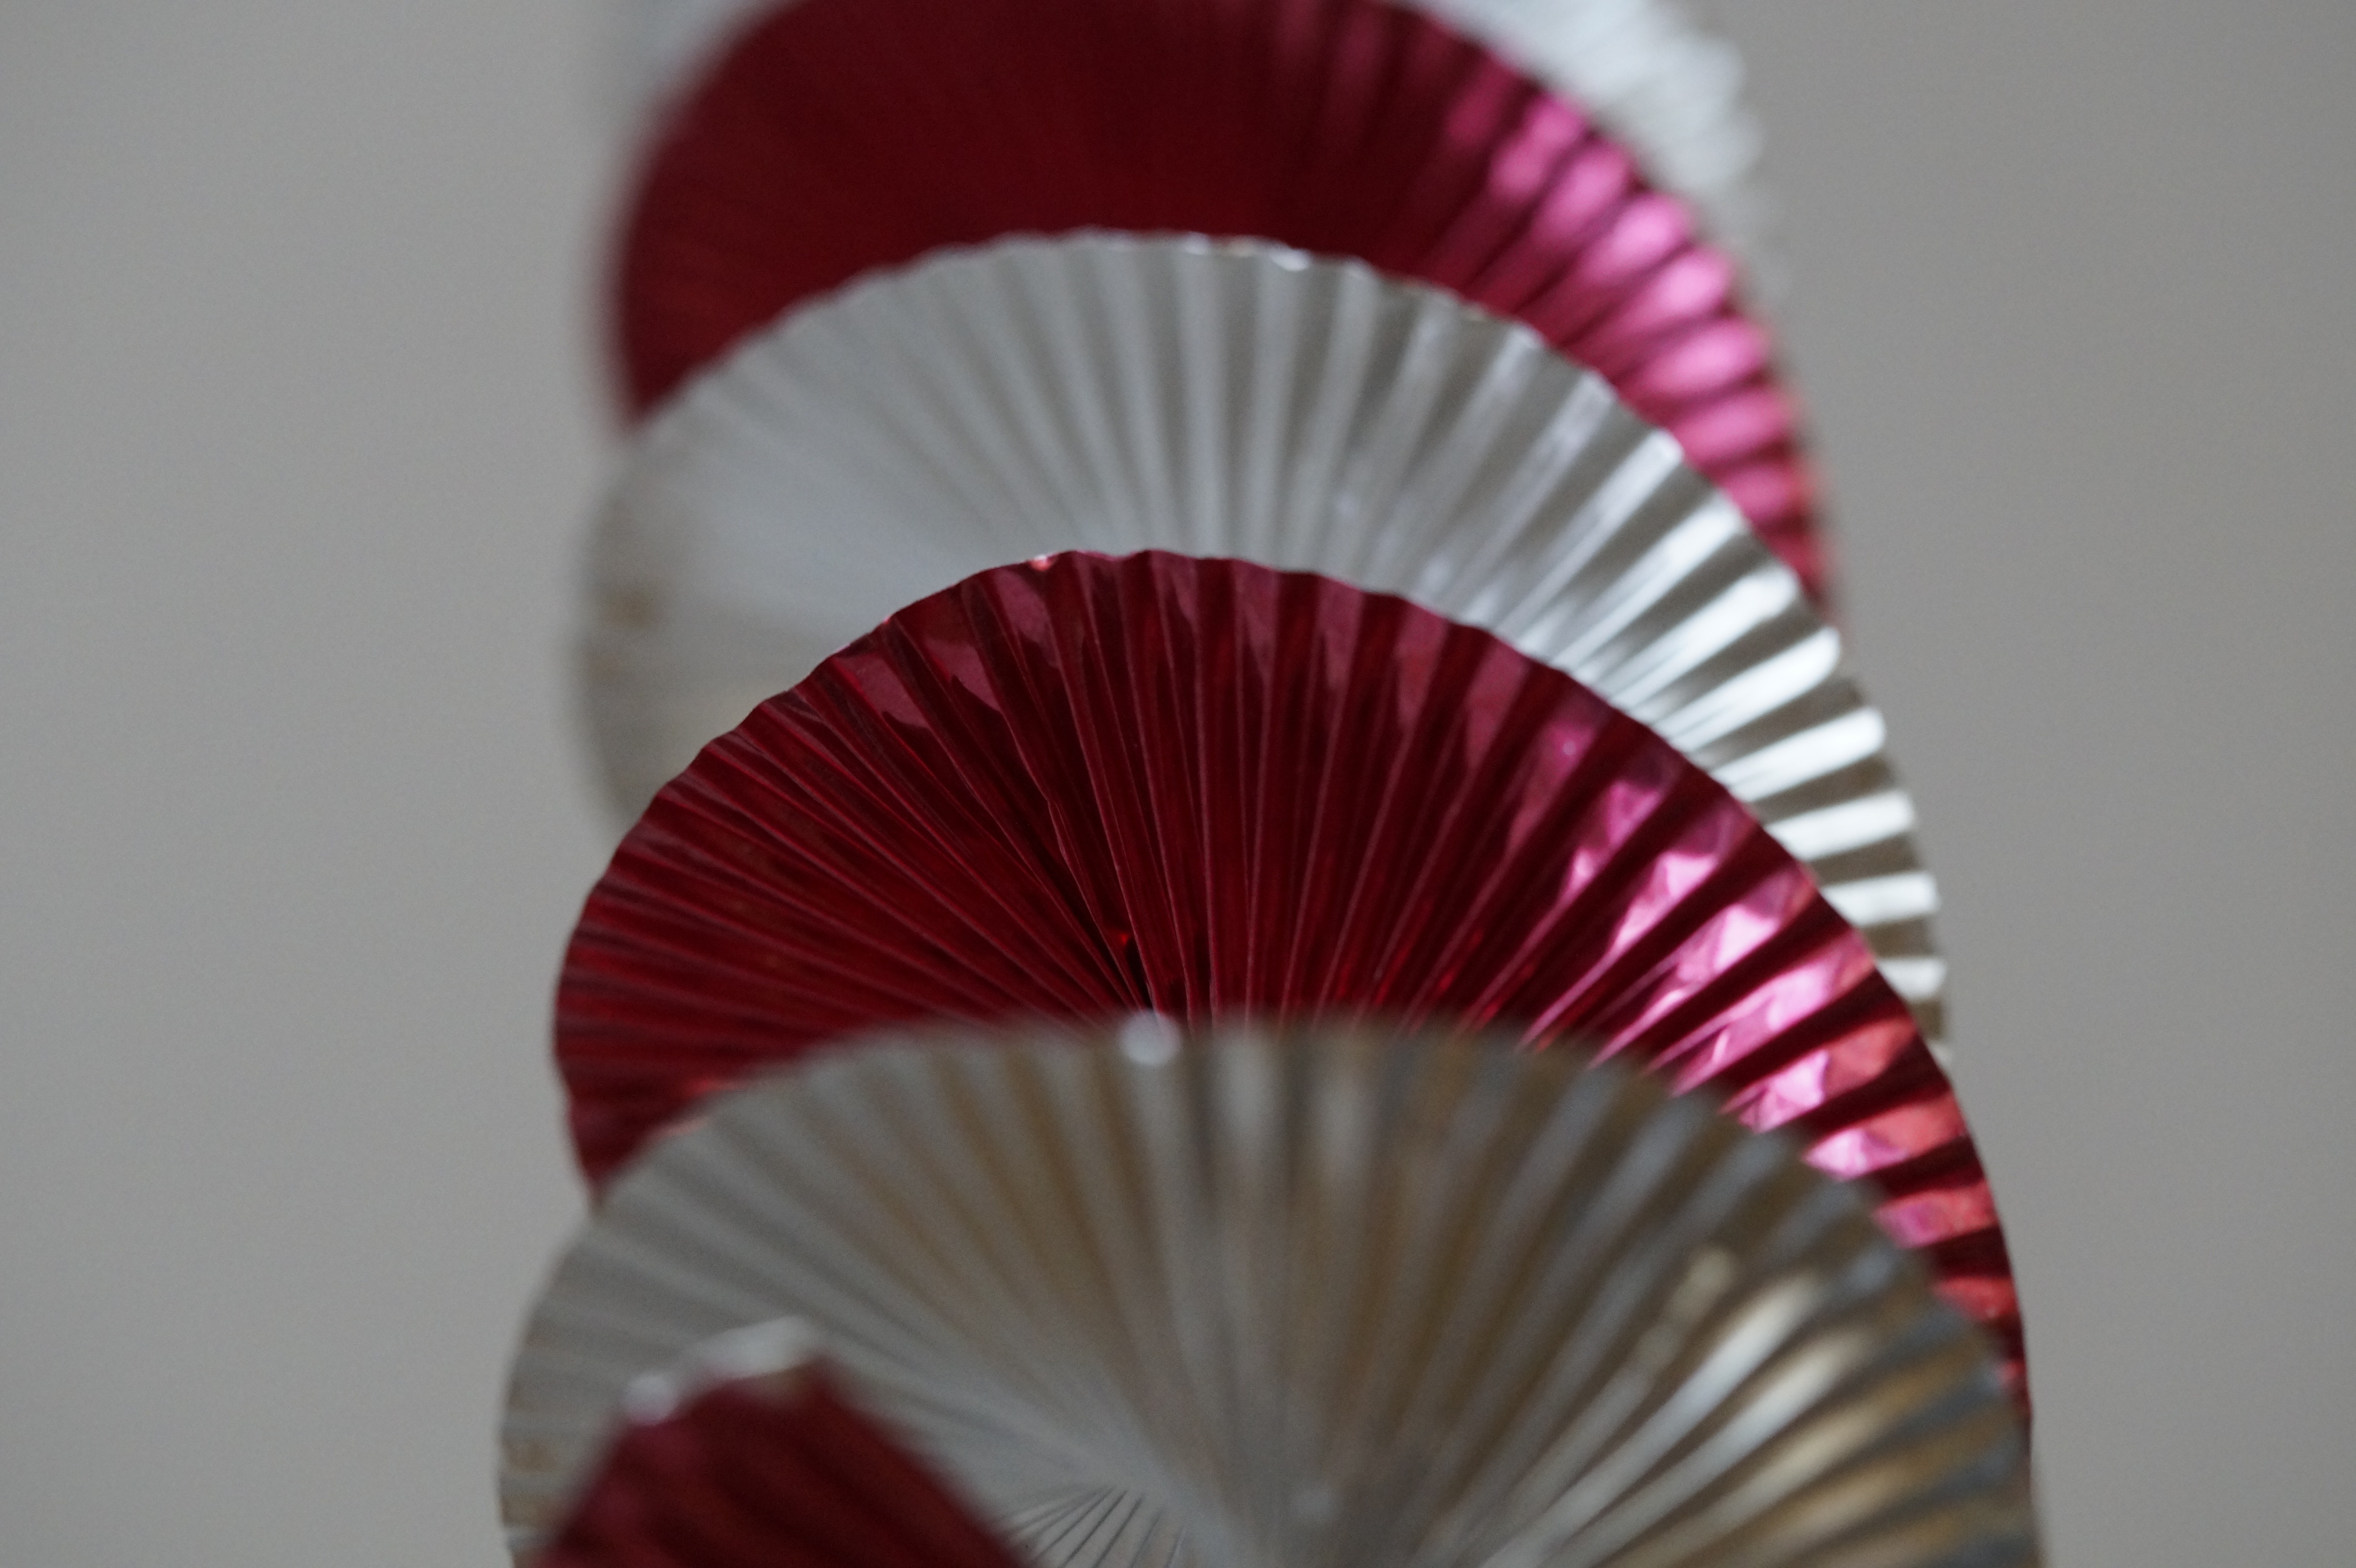
structure, leaf, spiral, flower, petal, celebration, decoration, pattern, red, carnival, color, pink, material, circle, seashell, striped, deco, garland, close up, festival, eye, decorated, organ, birthday, decorate, macro photography, red white, fasnet, fashion accessory